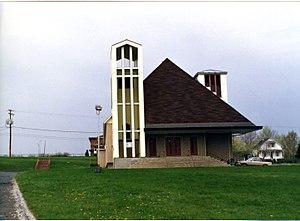
Église Saint-Thomas-de-Villeneuve à Beauport en 1986. Elle a été construite en 1950 et l'extérieur a été rénové en 1974. L'église a été fermée en 2010 et démolie en 2013.
La liste des lieux de culte de la Capitale-Nationale liste l'ensemble des lieux de culte situés dans la région administrative de la Capitale-Nationale au Québec.
Villeneuve est une ancienne municipalité du Québec.